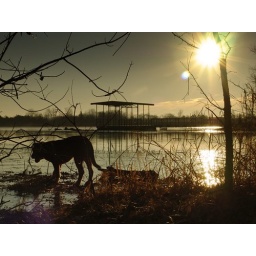
A stray dog at Little Dixie lake in Callaway County Missouri on a cold February Morning.